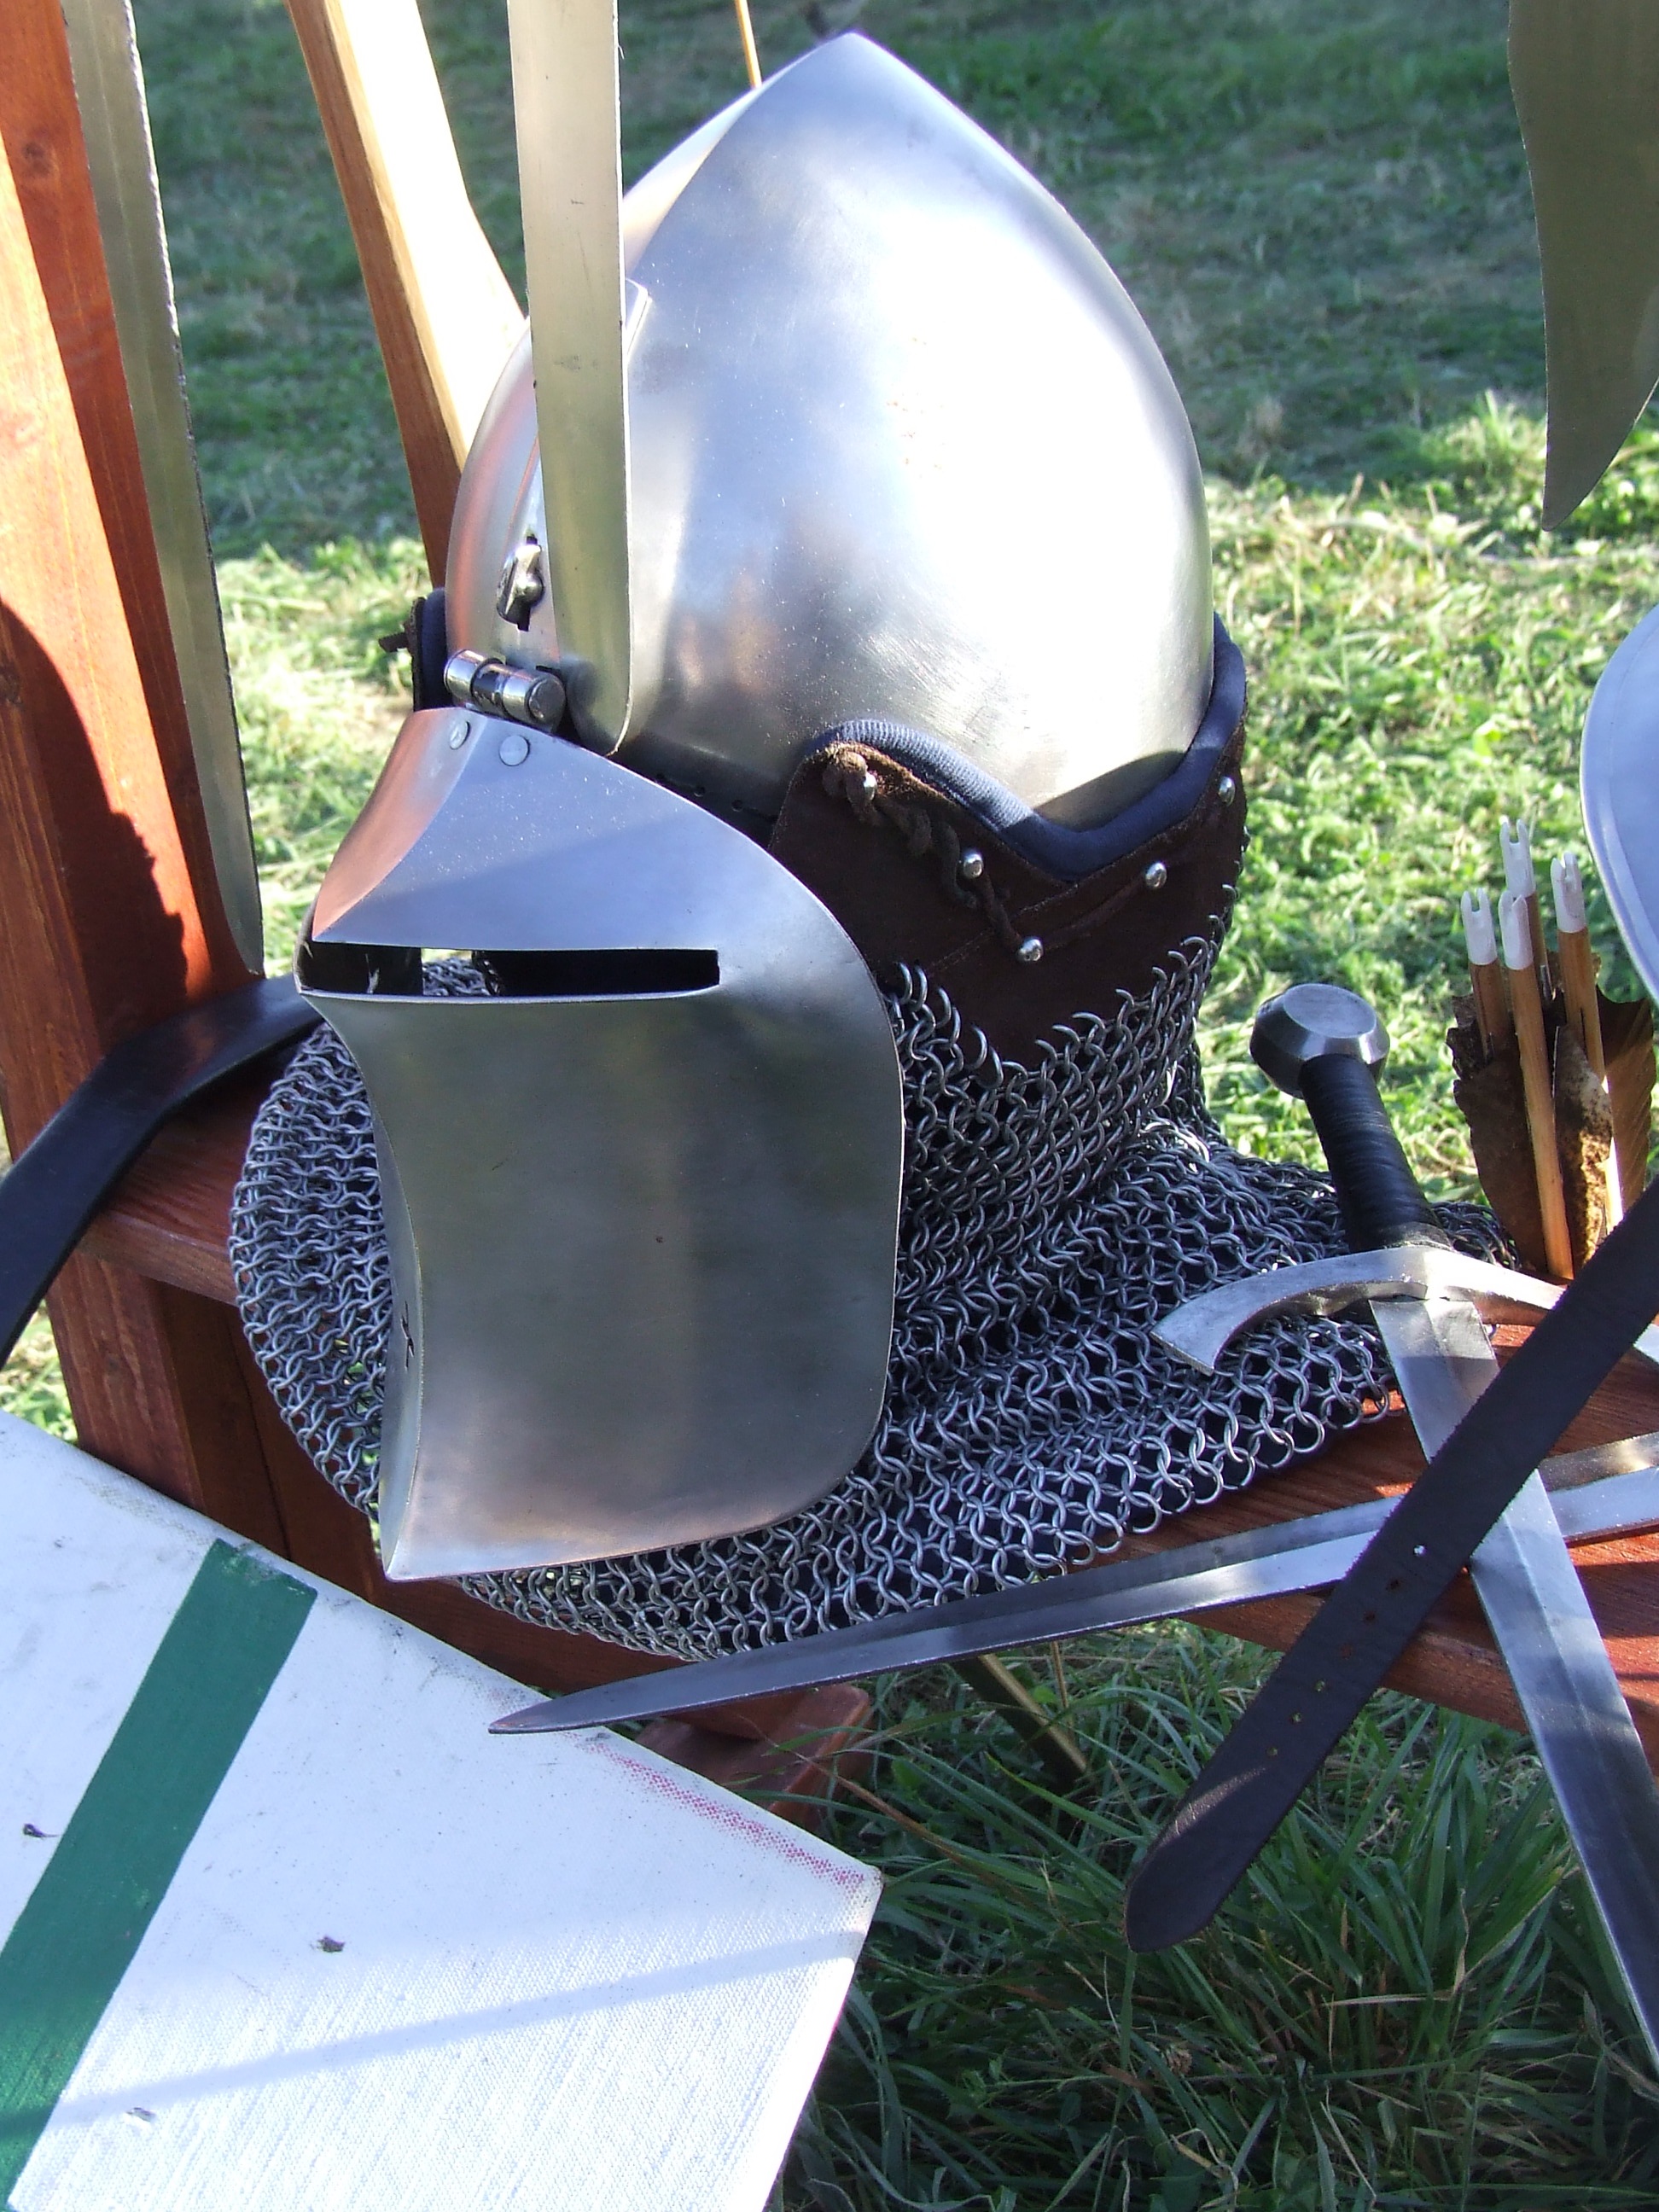
chair, blue, fight, sculpture, helmet, armament, ancient history, ritier